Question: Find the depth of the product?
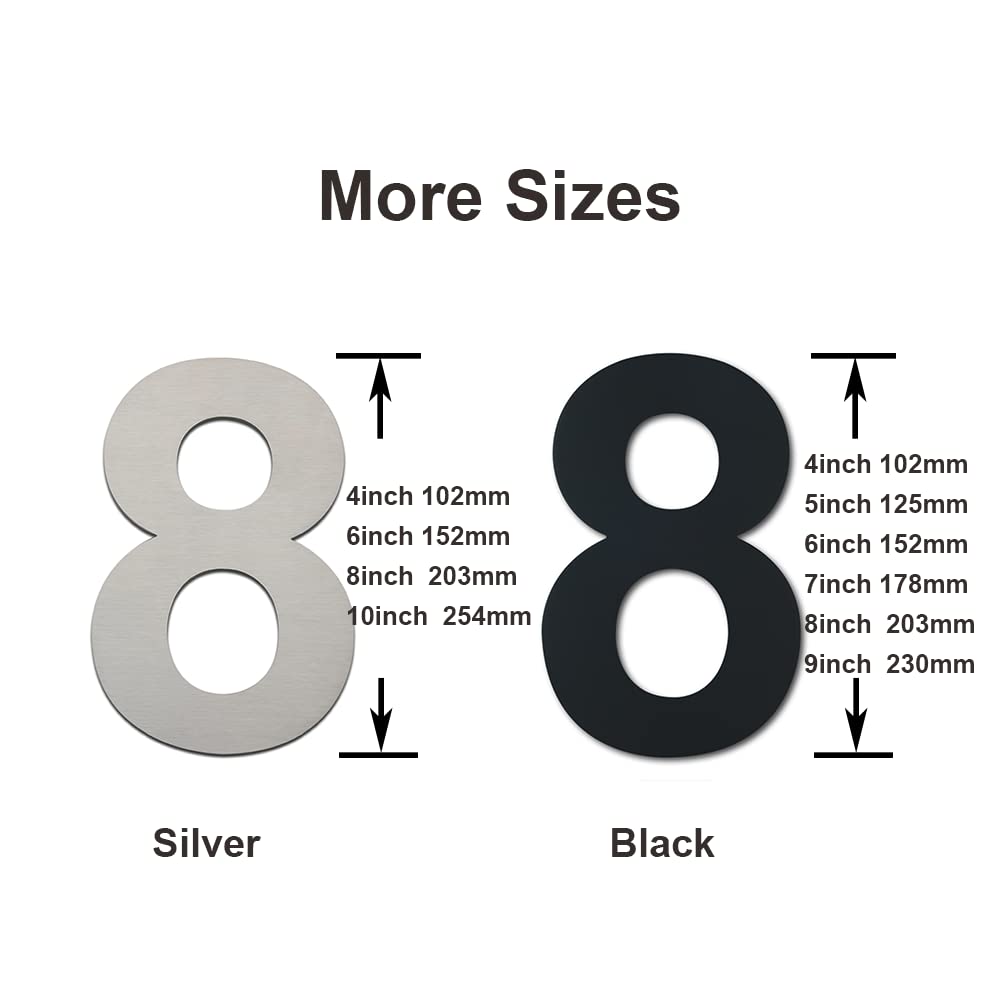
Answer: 254.0 millimetre